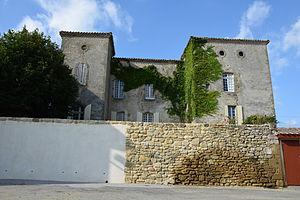
Château de Molleville
Le château de Molleville est un château situé à Molleville, en France.
Cet article recense les monuments historiques de l'Aude, en France.
Molleville est une commune française, située dans le département de l'Aude en région Occitanie.